Plucking post

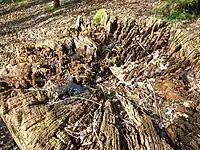
A relatively tall plucking post used here to dismember a toad and discard the spawn

A plucking post is a raised structure such as a tree stump which is used regularly by a bird of prey to dismember its prey, removing feathers and various other inedible parts before eating it.